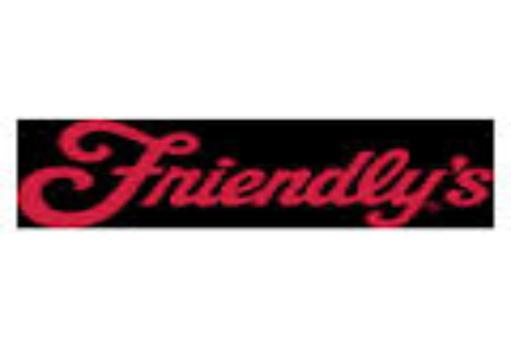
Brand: Friendly's
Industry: Food